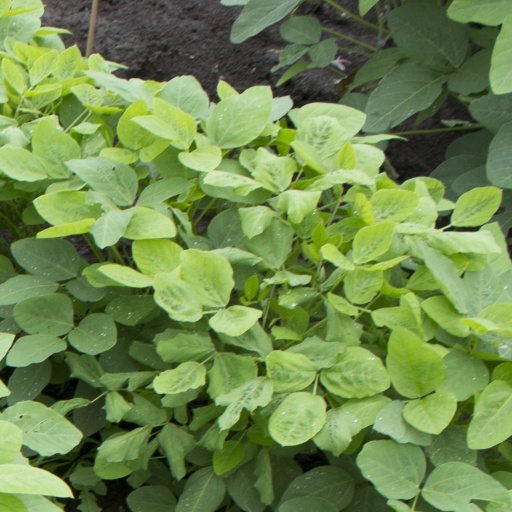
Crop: soybean